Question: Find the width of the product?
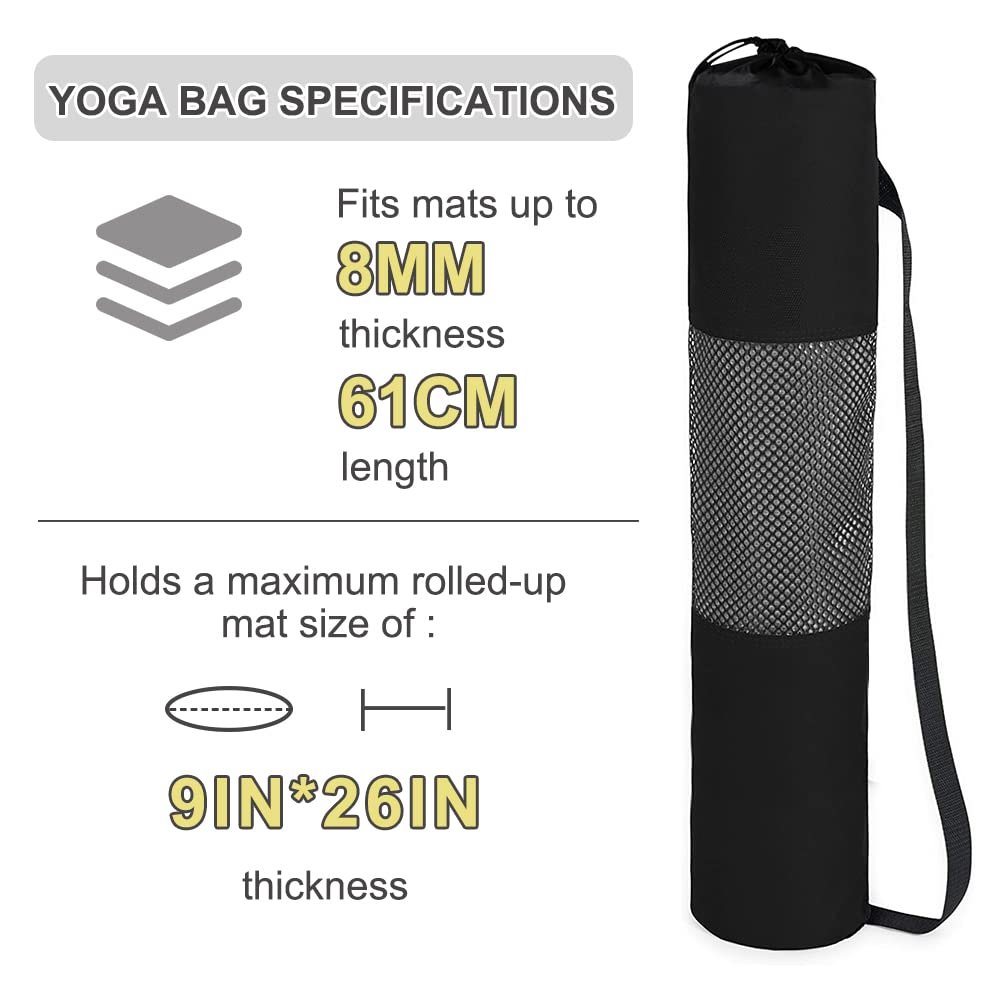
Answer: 9.0 inch